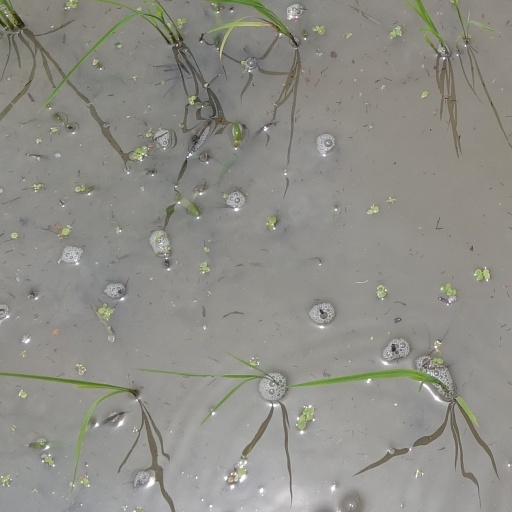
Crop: rice